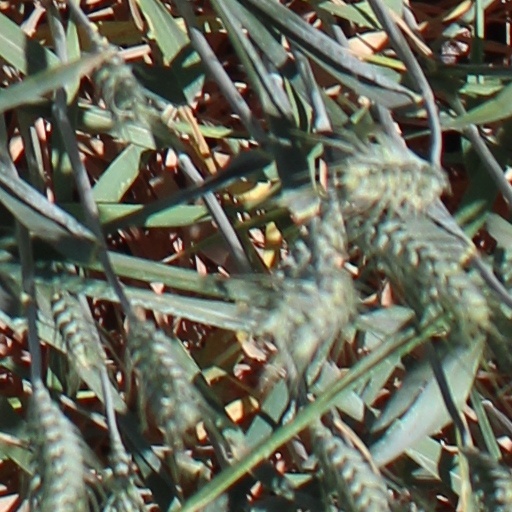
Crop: wheat